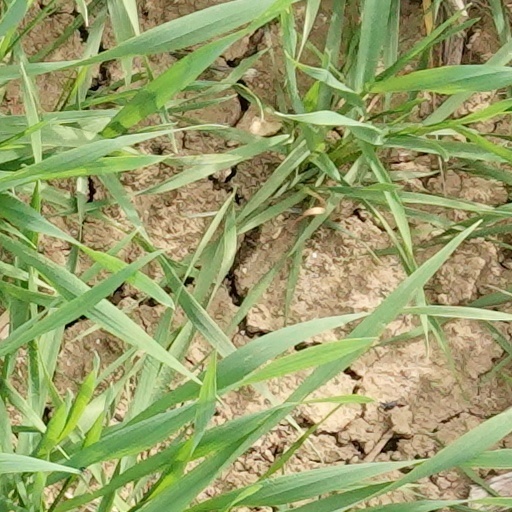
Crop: wheat